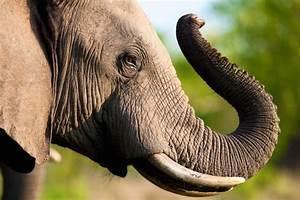
elephant